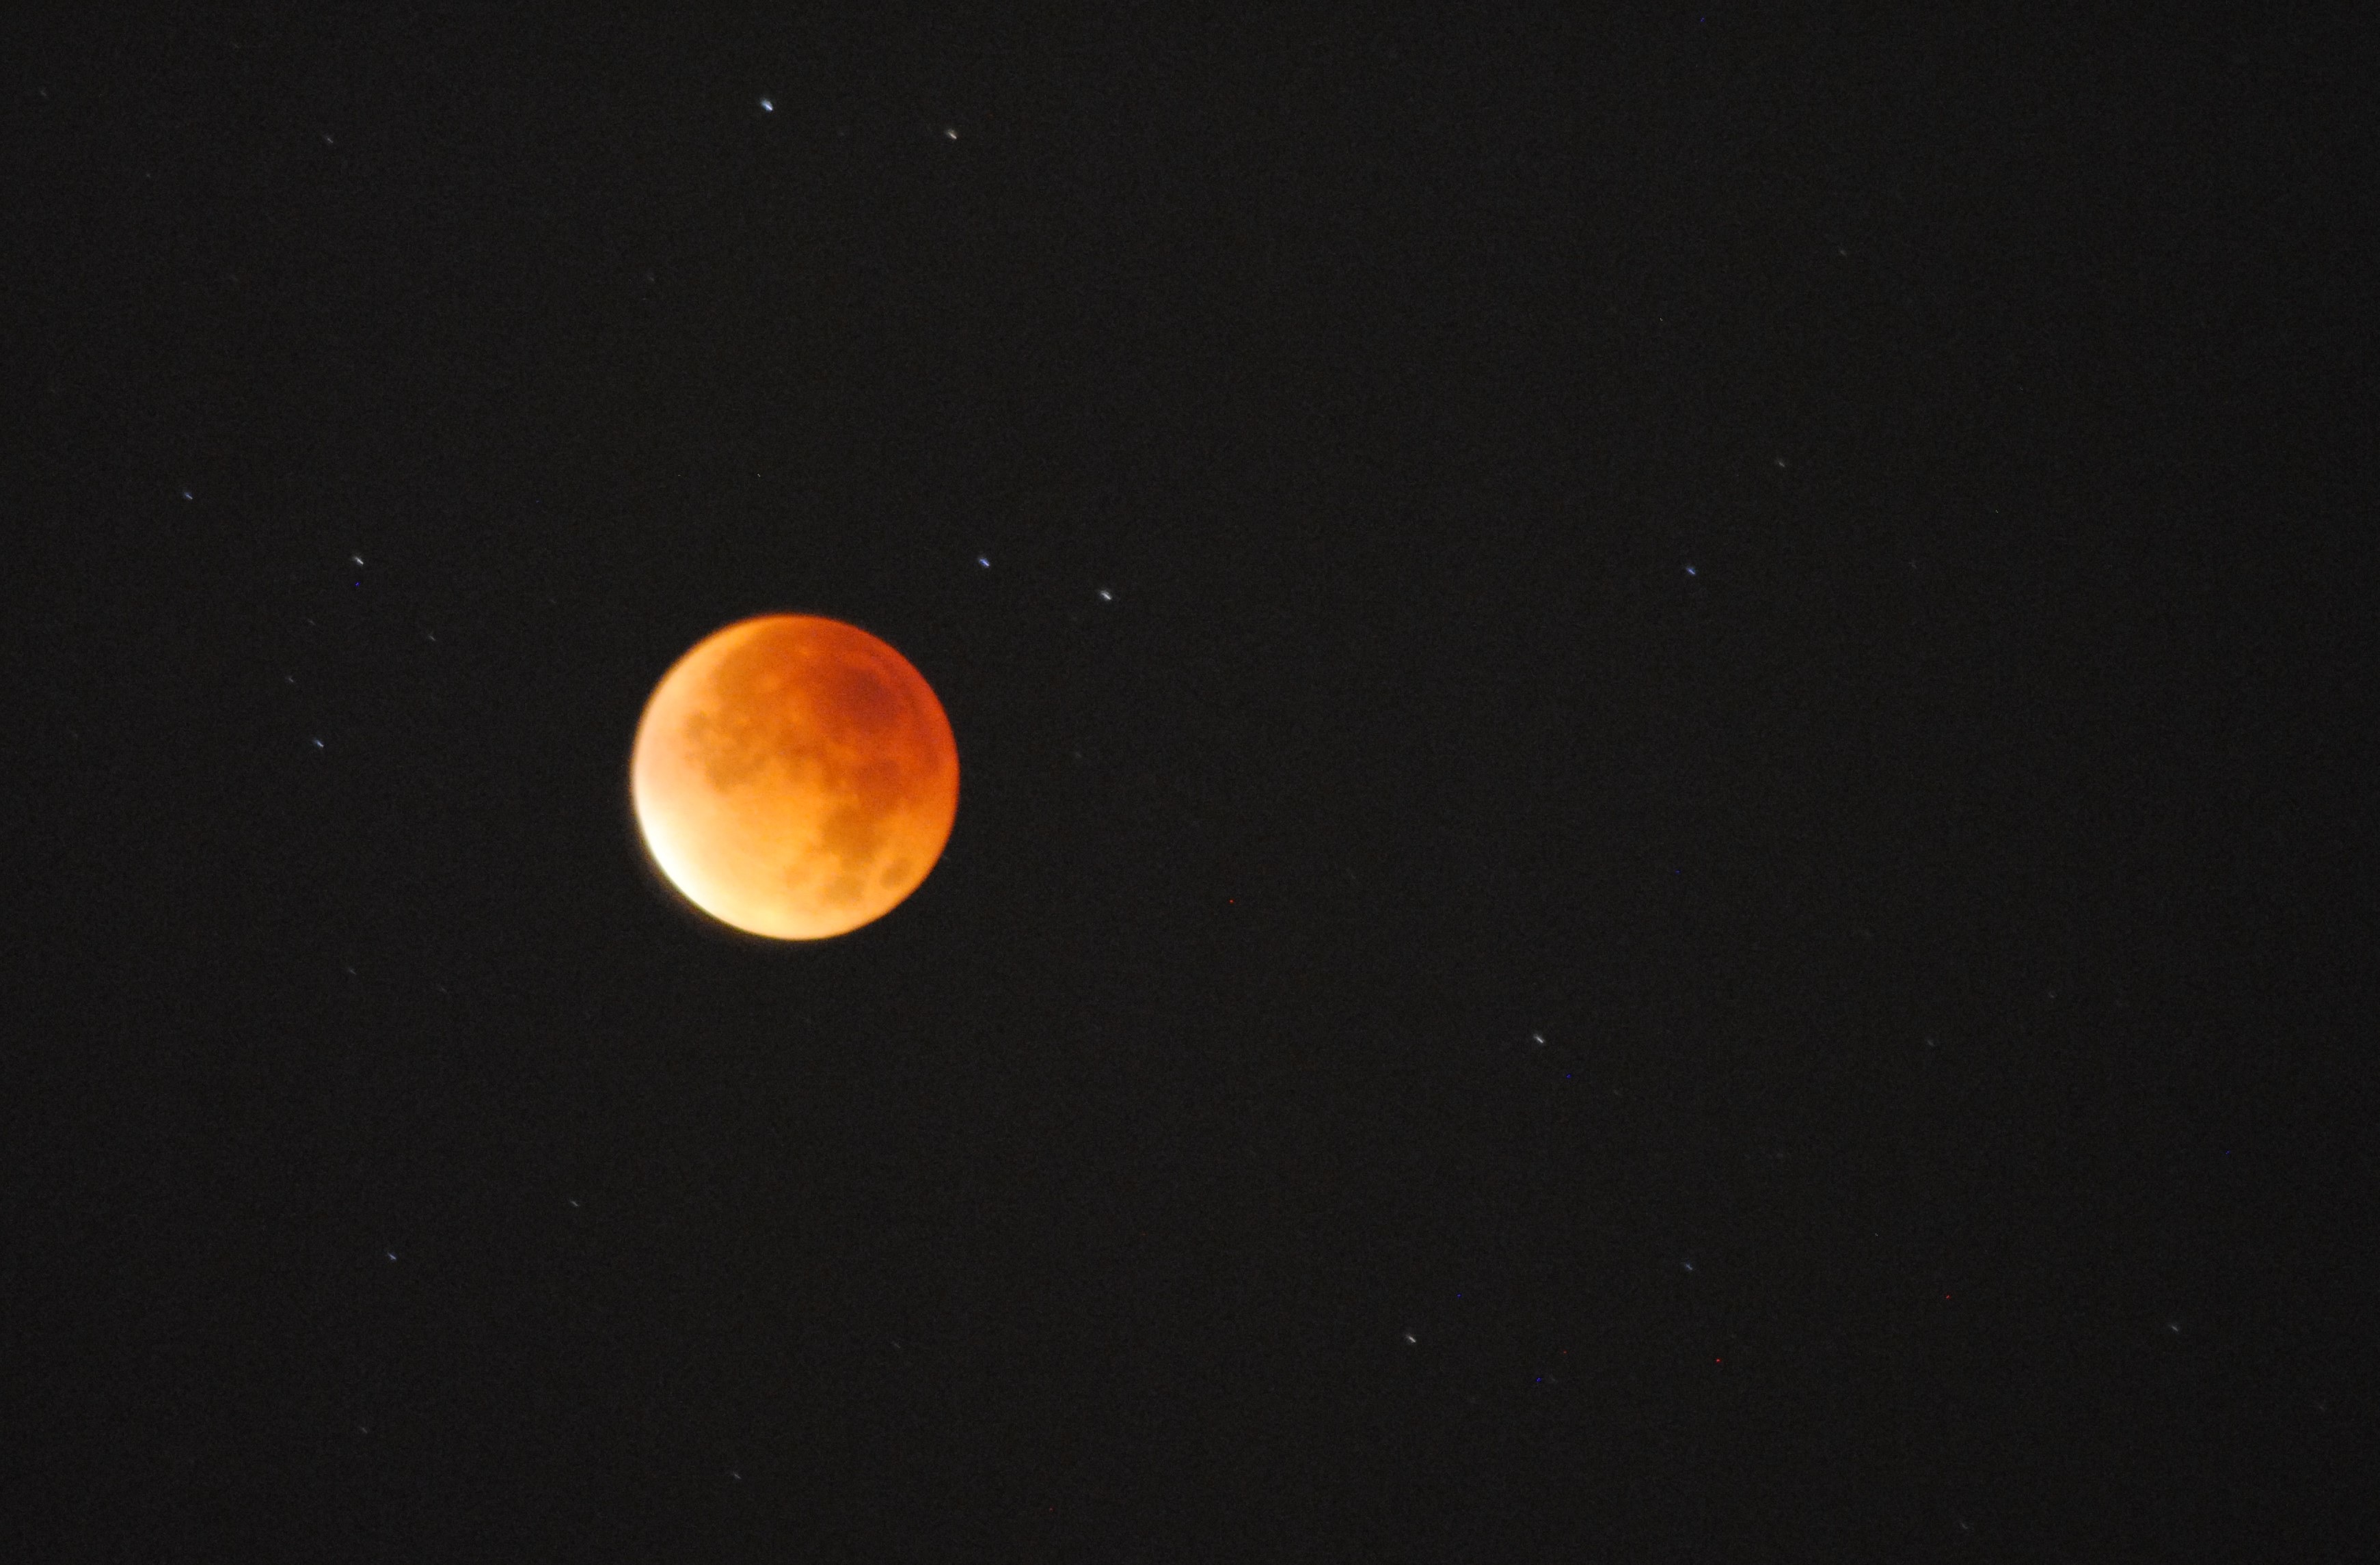
night, atmosphere, moon, astronomy, astronomical object, lunar eclipse, celestial event